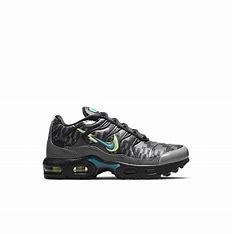
Brand: Nike
Model: Tuned 1 Essential